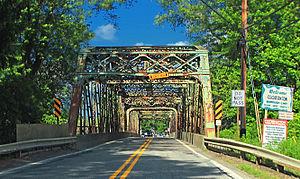
Cochranton est un borough situé au sud du comté de Crawford, en Pennsylvanie, aux États-Unis. En 2010, il comptait une population de 1 136 habitants.